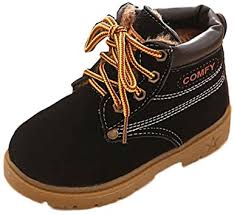
Waste category: shoes